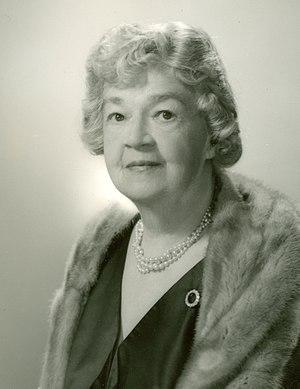
Le projet Wagner-Rogers est un projet de loi datant de 1939 et destiné à faire accueillir 20 000 enfants juifs allemands par les États-Unis. Cette initiative ne fut pas votée par le Congrès américain.
Edith Nourse Rogers est une personnalité politique américaine, première femme ayant travaillé au Congrès des États-Unis. Représentante républicaine du Massachusetts pendant 35 ans à la Chambre des représentants des États-Unis, elle a été la femme y ayant eu la plus longue carrière, jusqu'à ce qu'elle soit dépassée par Barbara Mikulski en 2012.